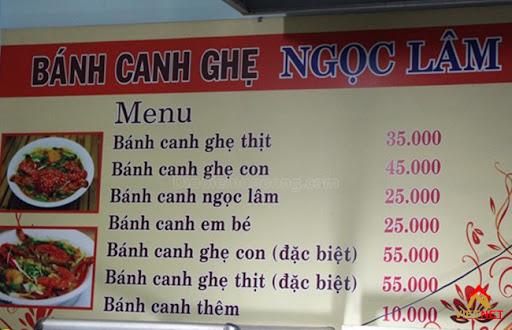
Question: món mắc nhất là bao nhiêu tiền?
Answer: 55 000 đồng